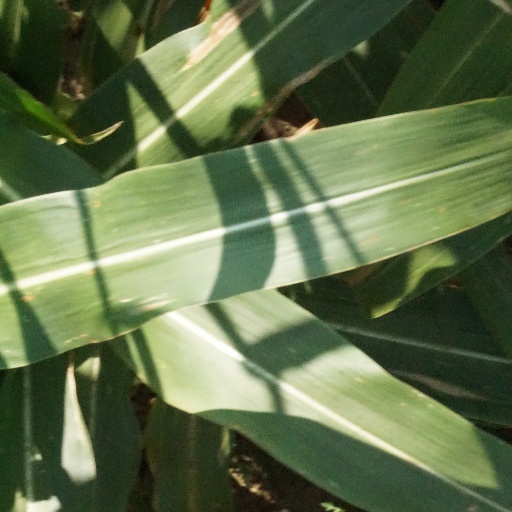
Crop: maize; corn